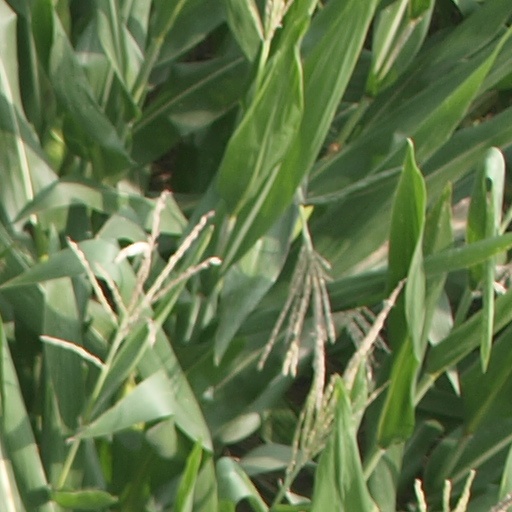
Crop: maize; corn